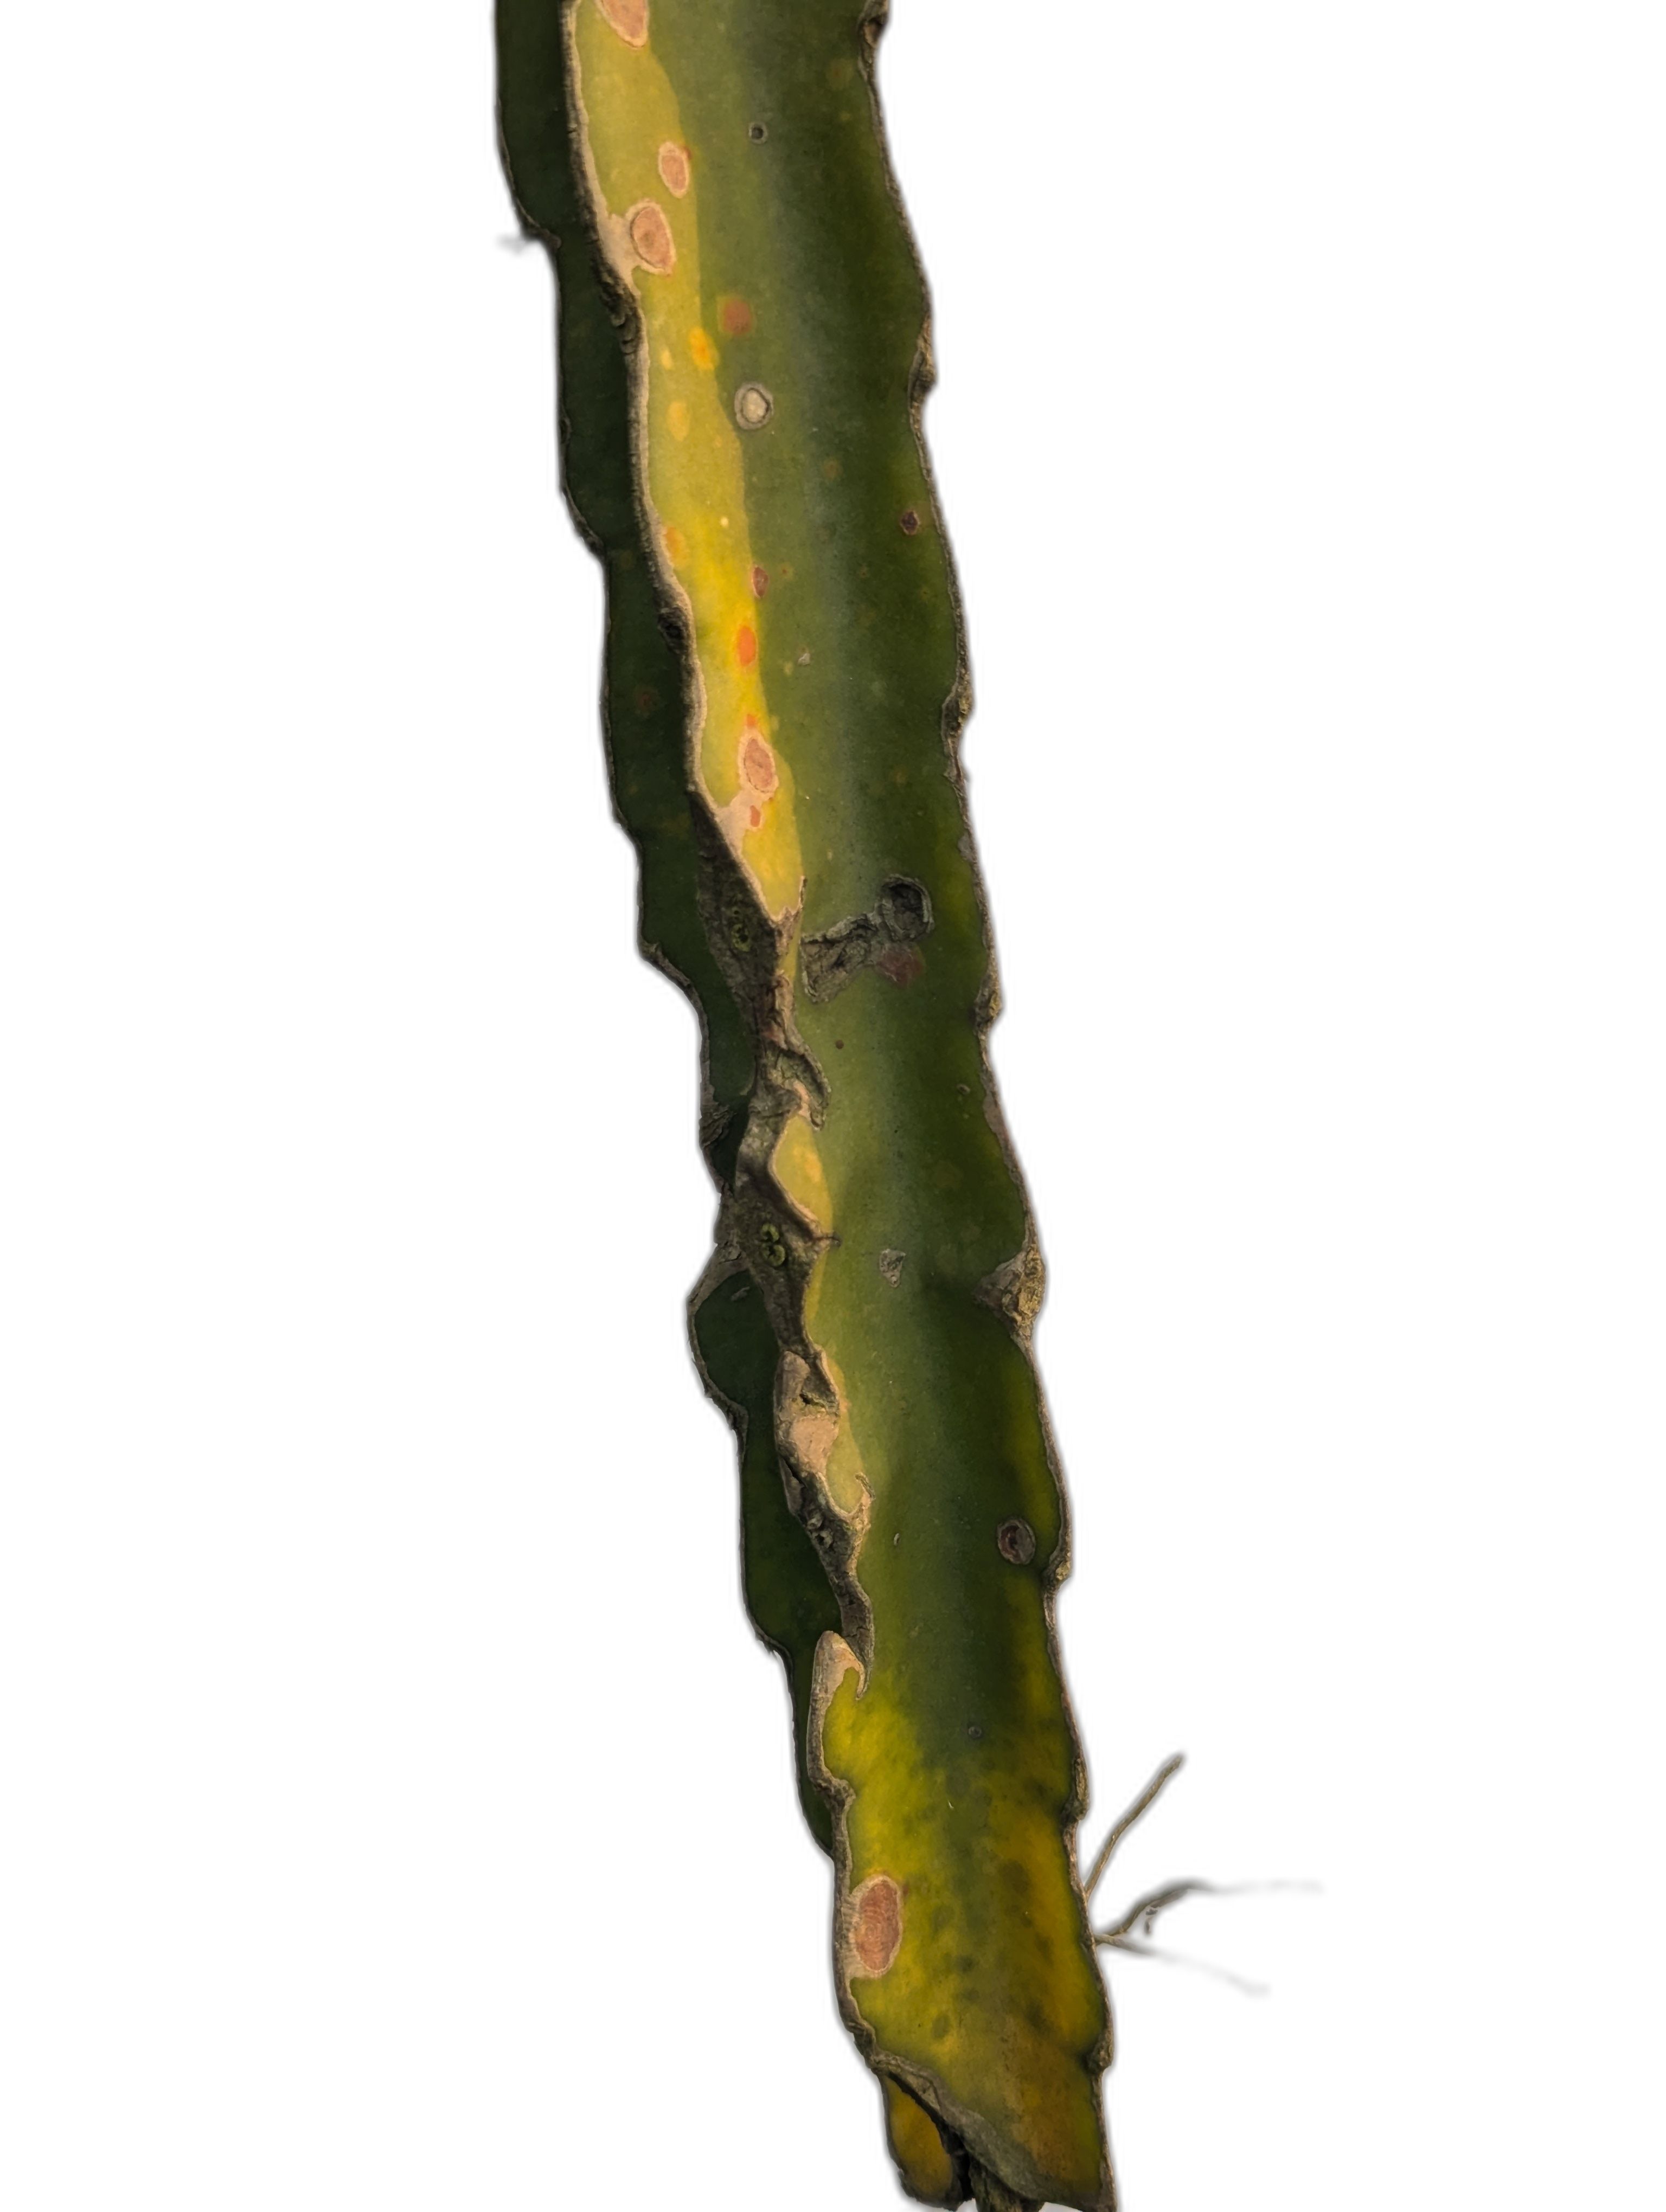
Label: Bad leaf